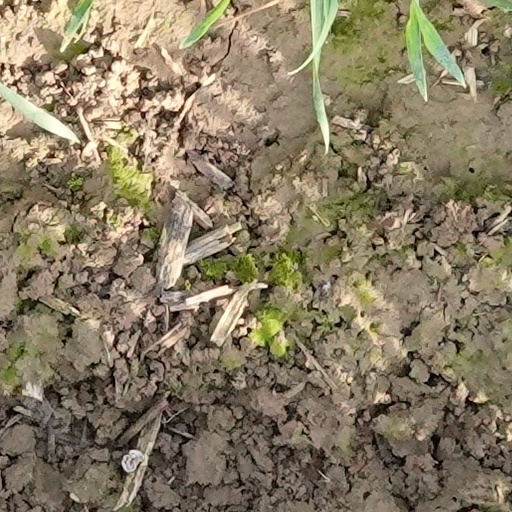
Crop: wheat